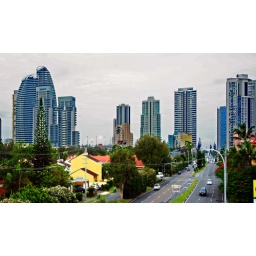
To-day in Broadbeach the clouds came in again and the sun shone on one yellow building